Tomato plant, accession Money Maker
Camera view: horizontal (90 deg, fisheye); turntable rotation: 60 degrees
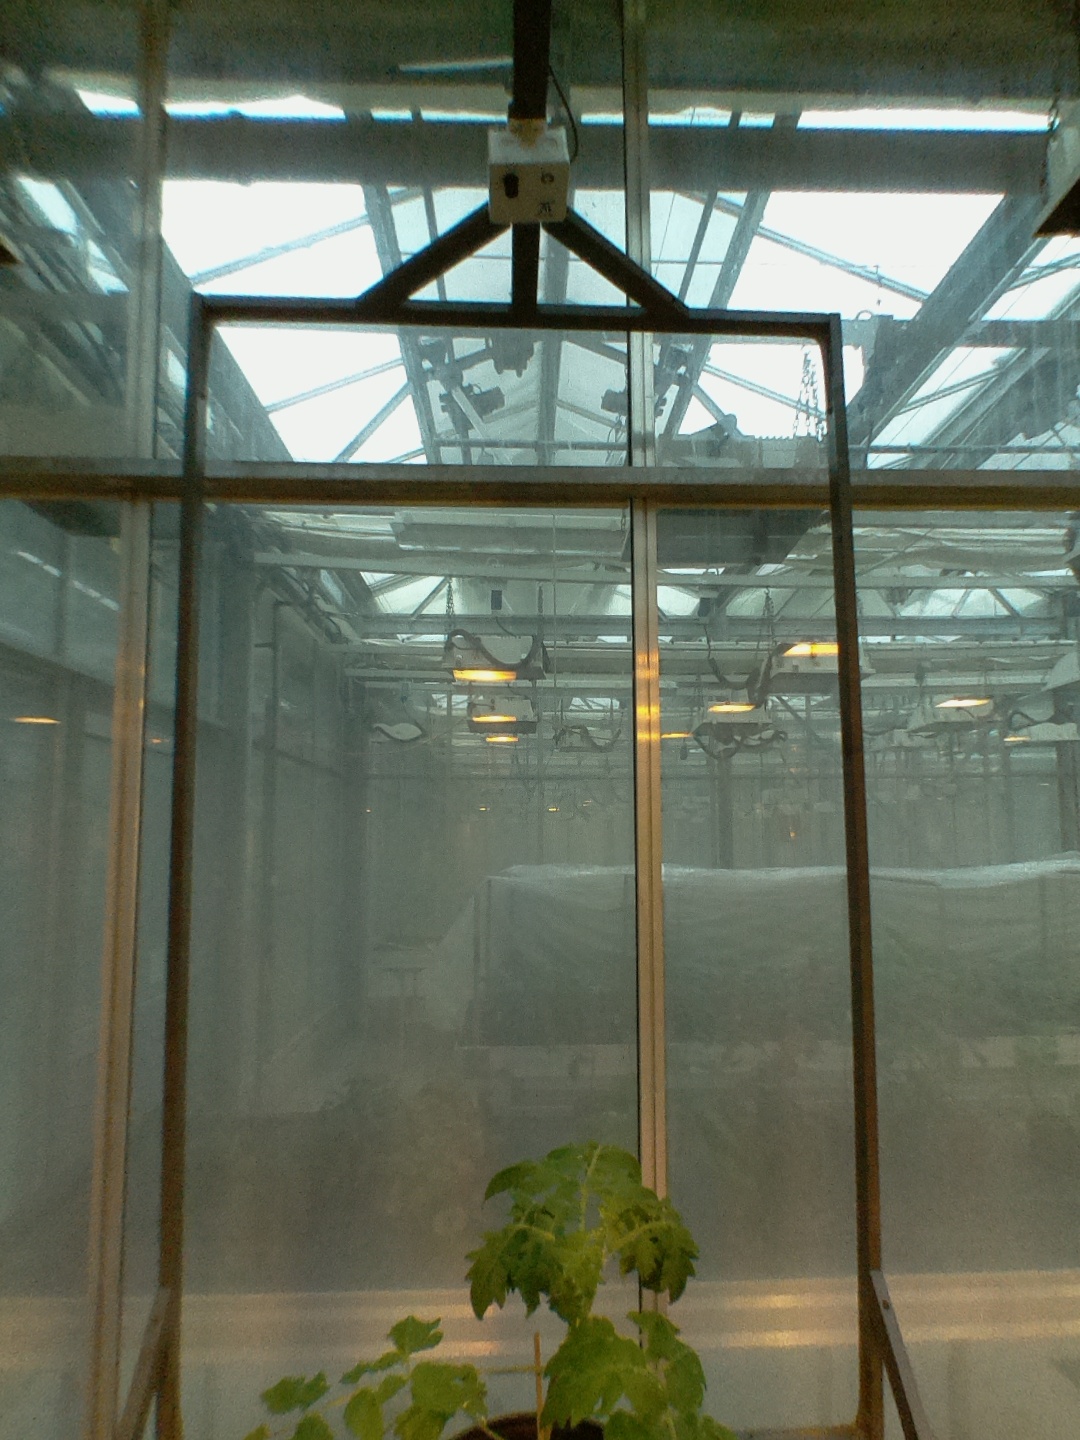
BBCH growth stage 13: 6 of true leaves visible